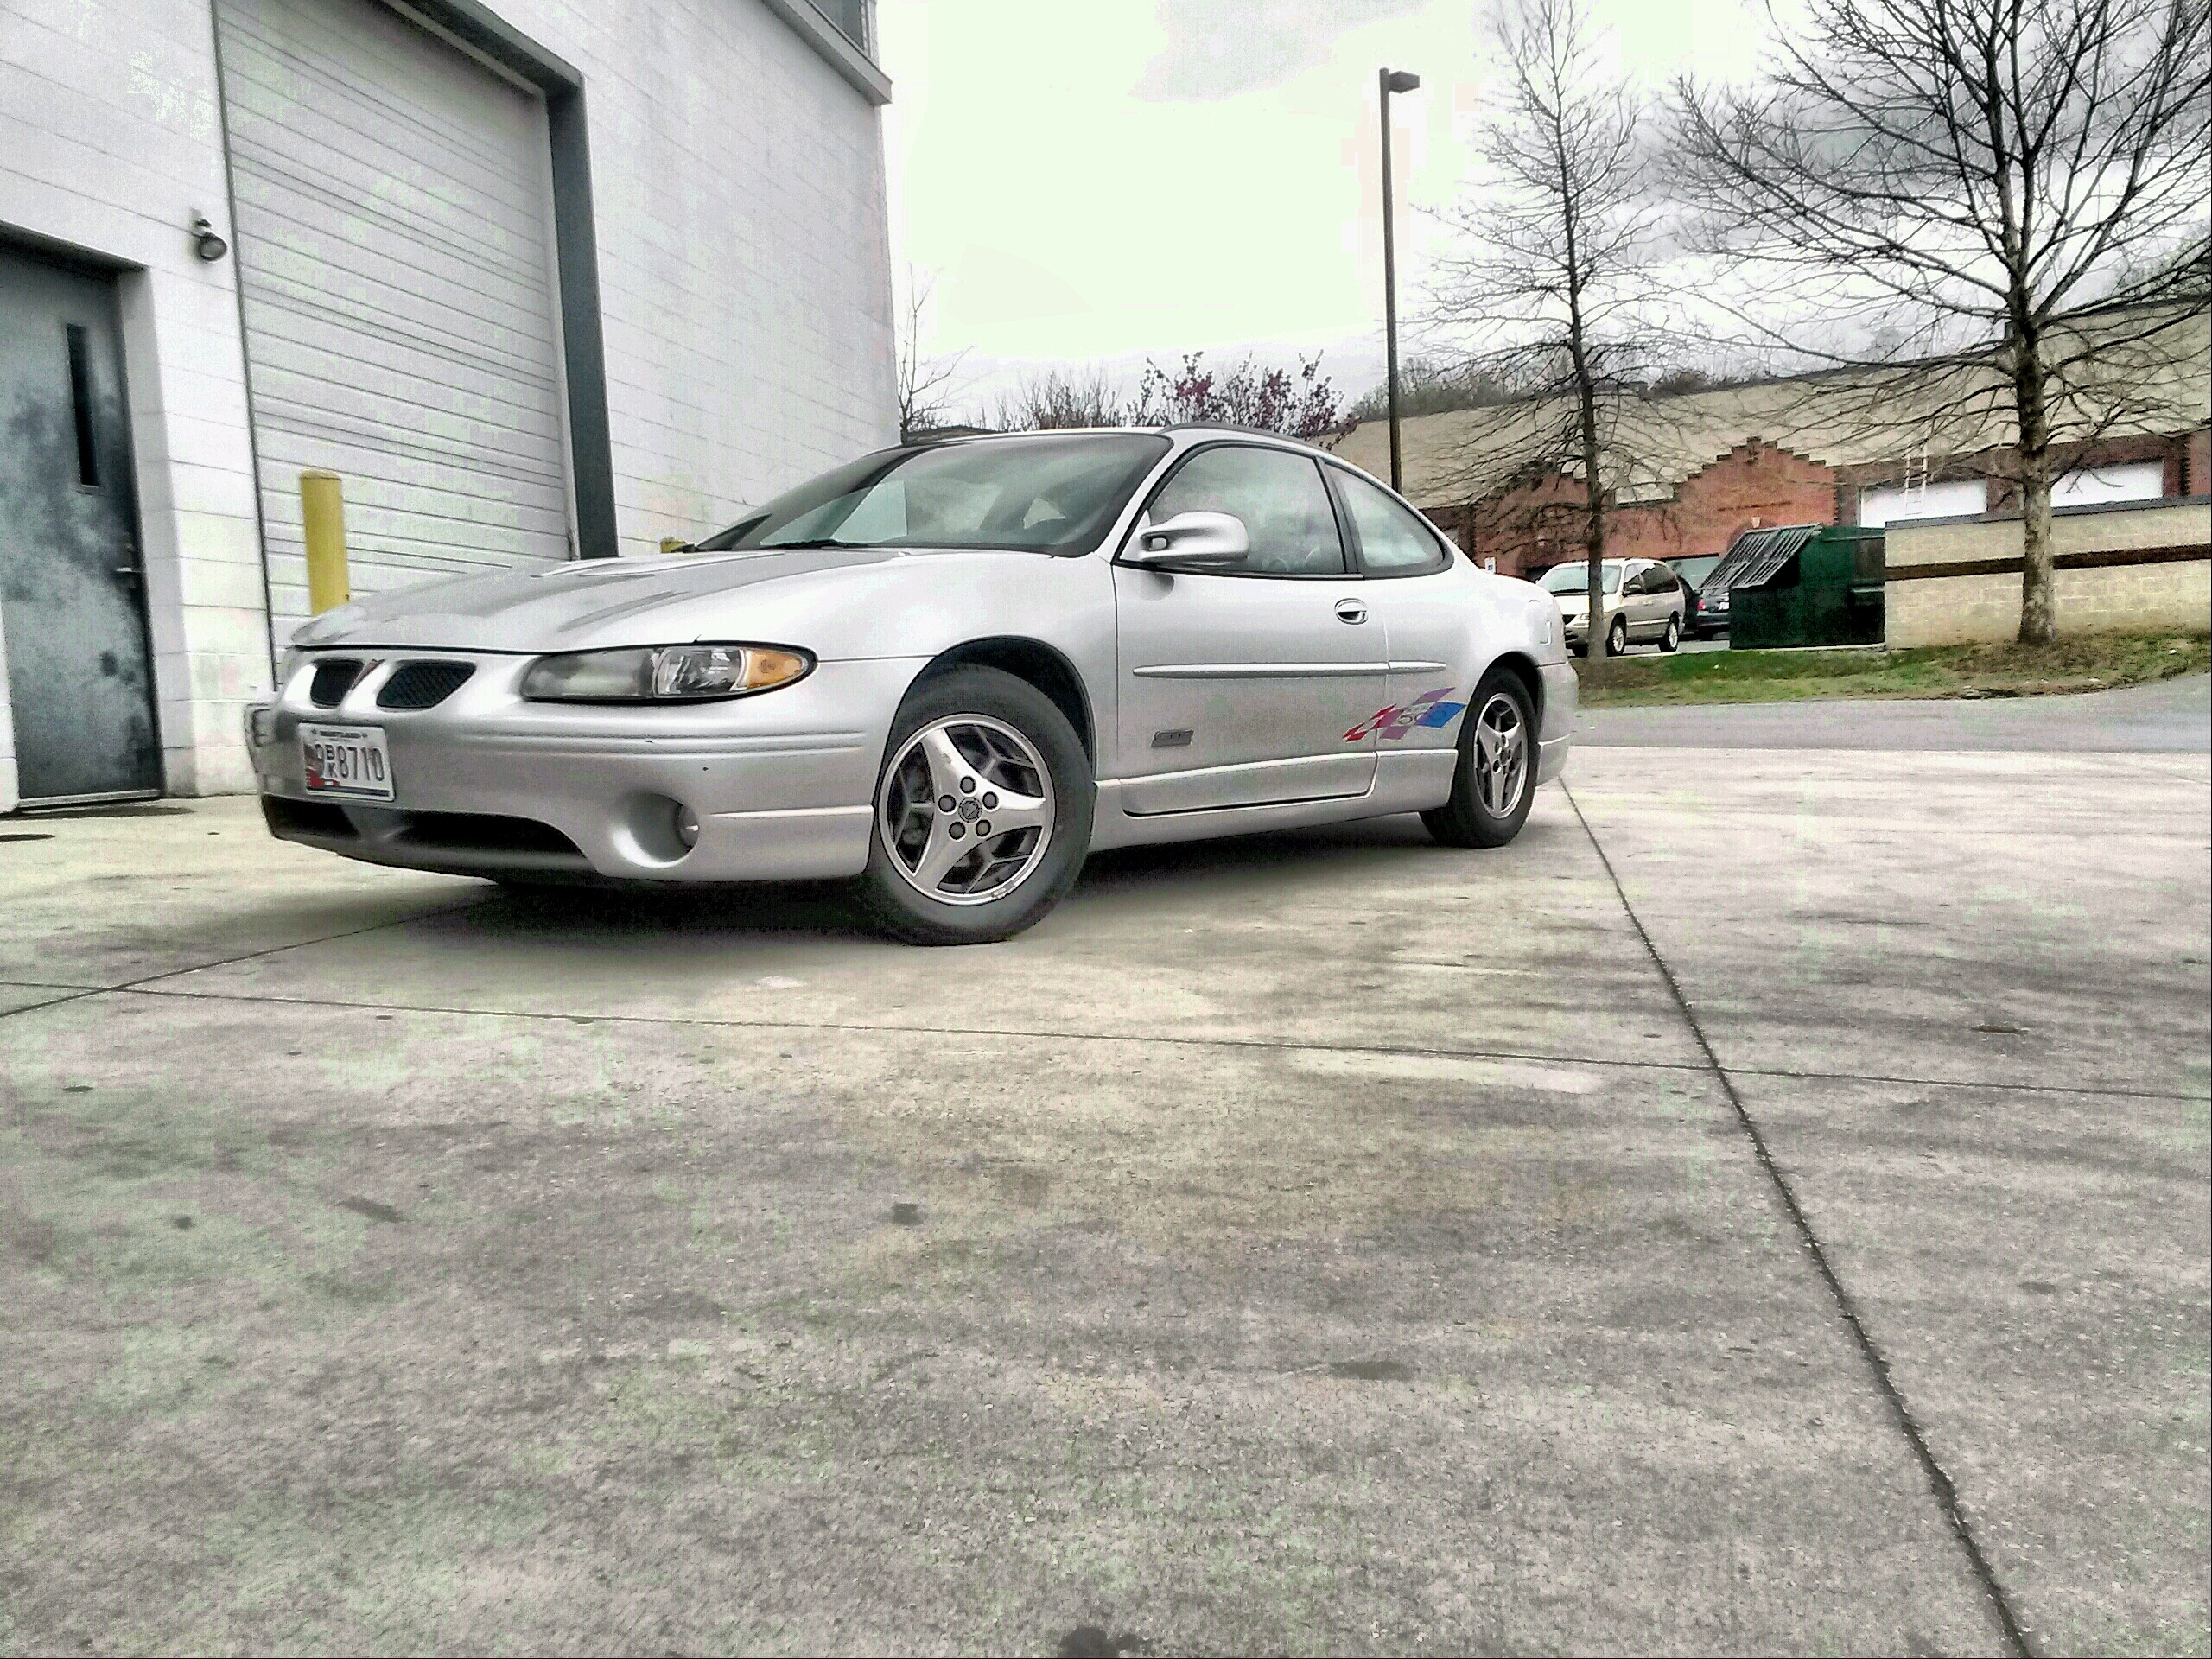
dock, car, wheel, automobile, vehicle, industrial, sports car, bumper, rim, sedan, convertible, coupe, pontiac, rims, daytona, land vehicle, automobile make, automotive exterior, compact car, luxury vehicle, gtp